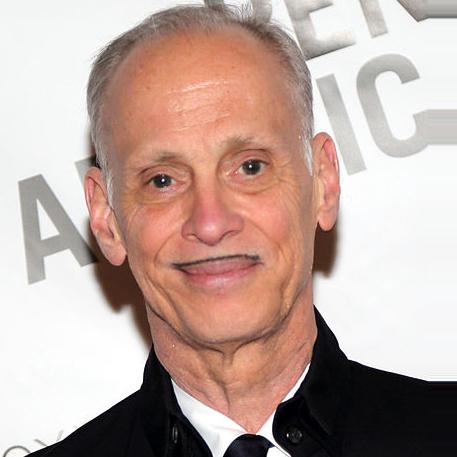
Age: 67